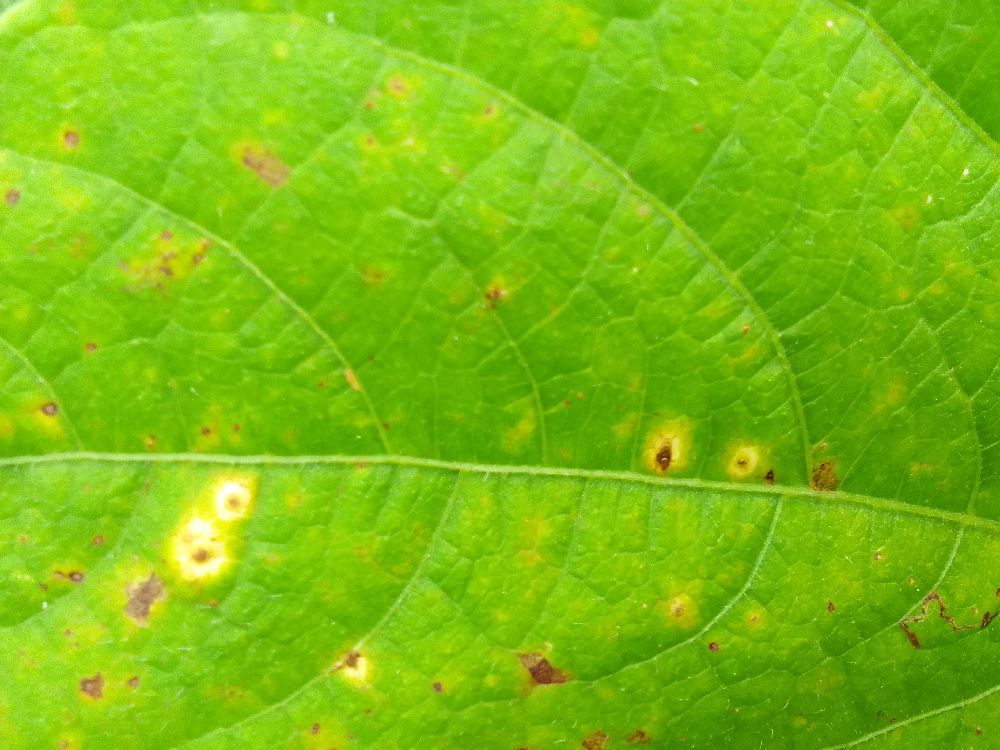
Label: rust